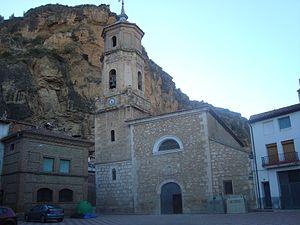
Libros est une commune d’Espagne, dans la province de Teruel, communauté autonome d'Aragon comarque de Teruel